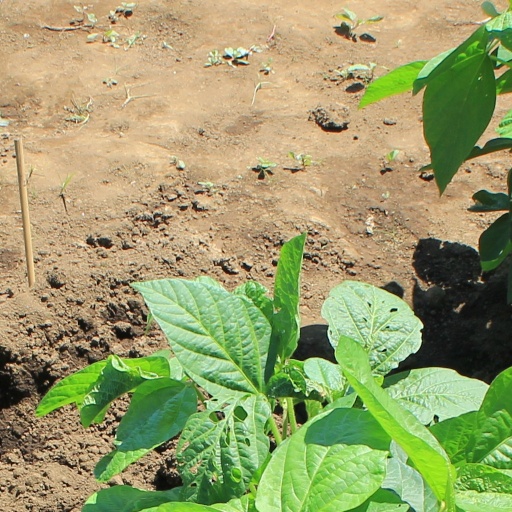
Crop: soybean